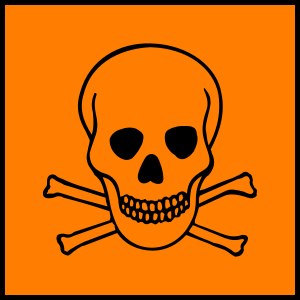
Klassificering og mærkning af kemiske stoffer
Faresymbol for 'Gift'.
Klassificering og mærkning af kemiske stoffer tager udgangspunkt i Europa-Parlamentets og rådets Forordning nr. 1272 af den 16. december 2008 om klassificering, mærkning og emballering af stoffer og blandinger.